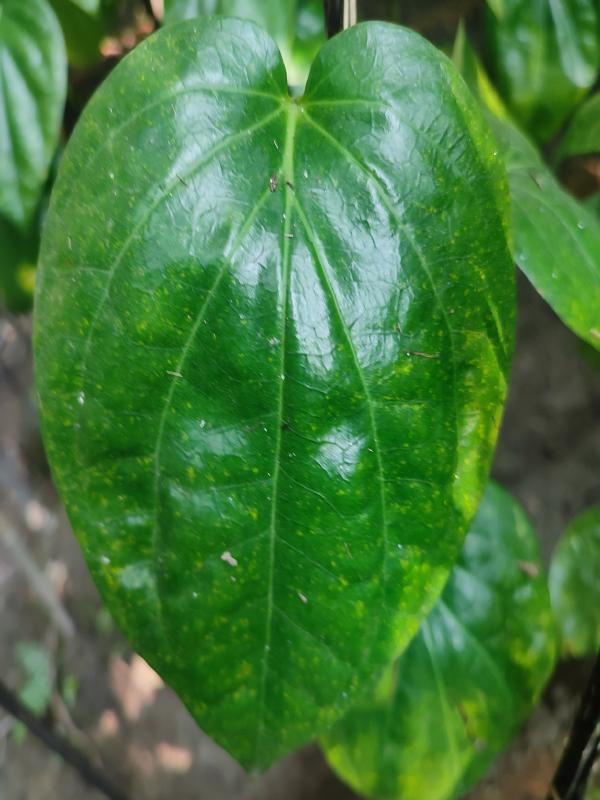
Label: Healthy_Leaf